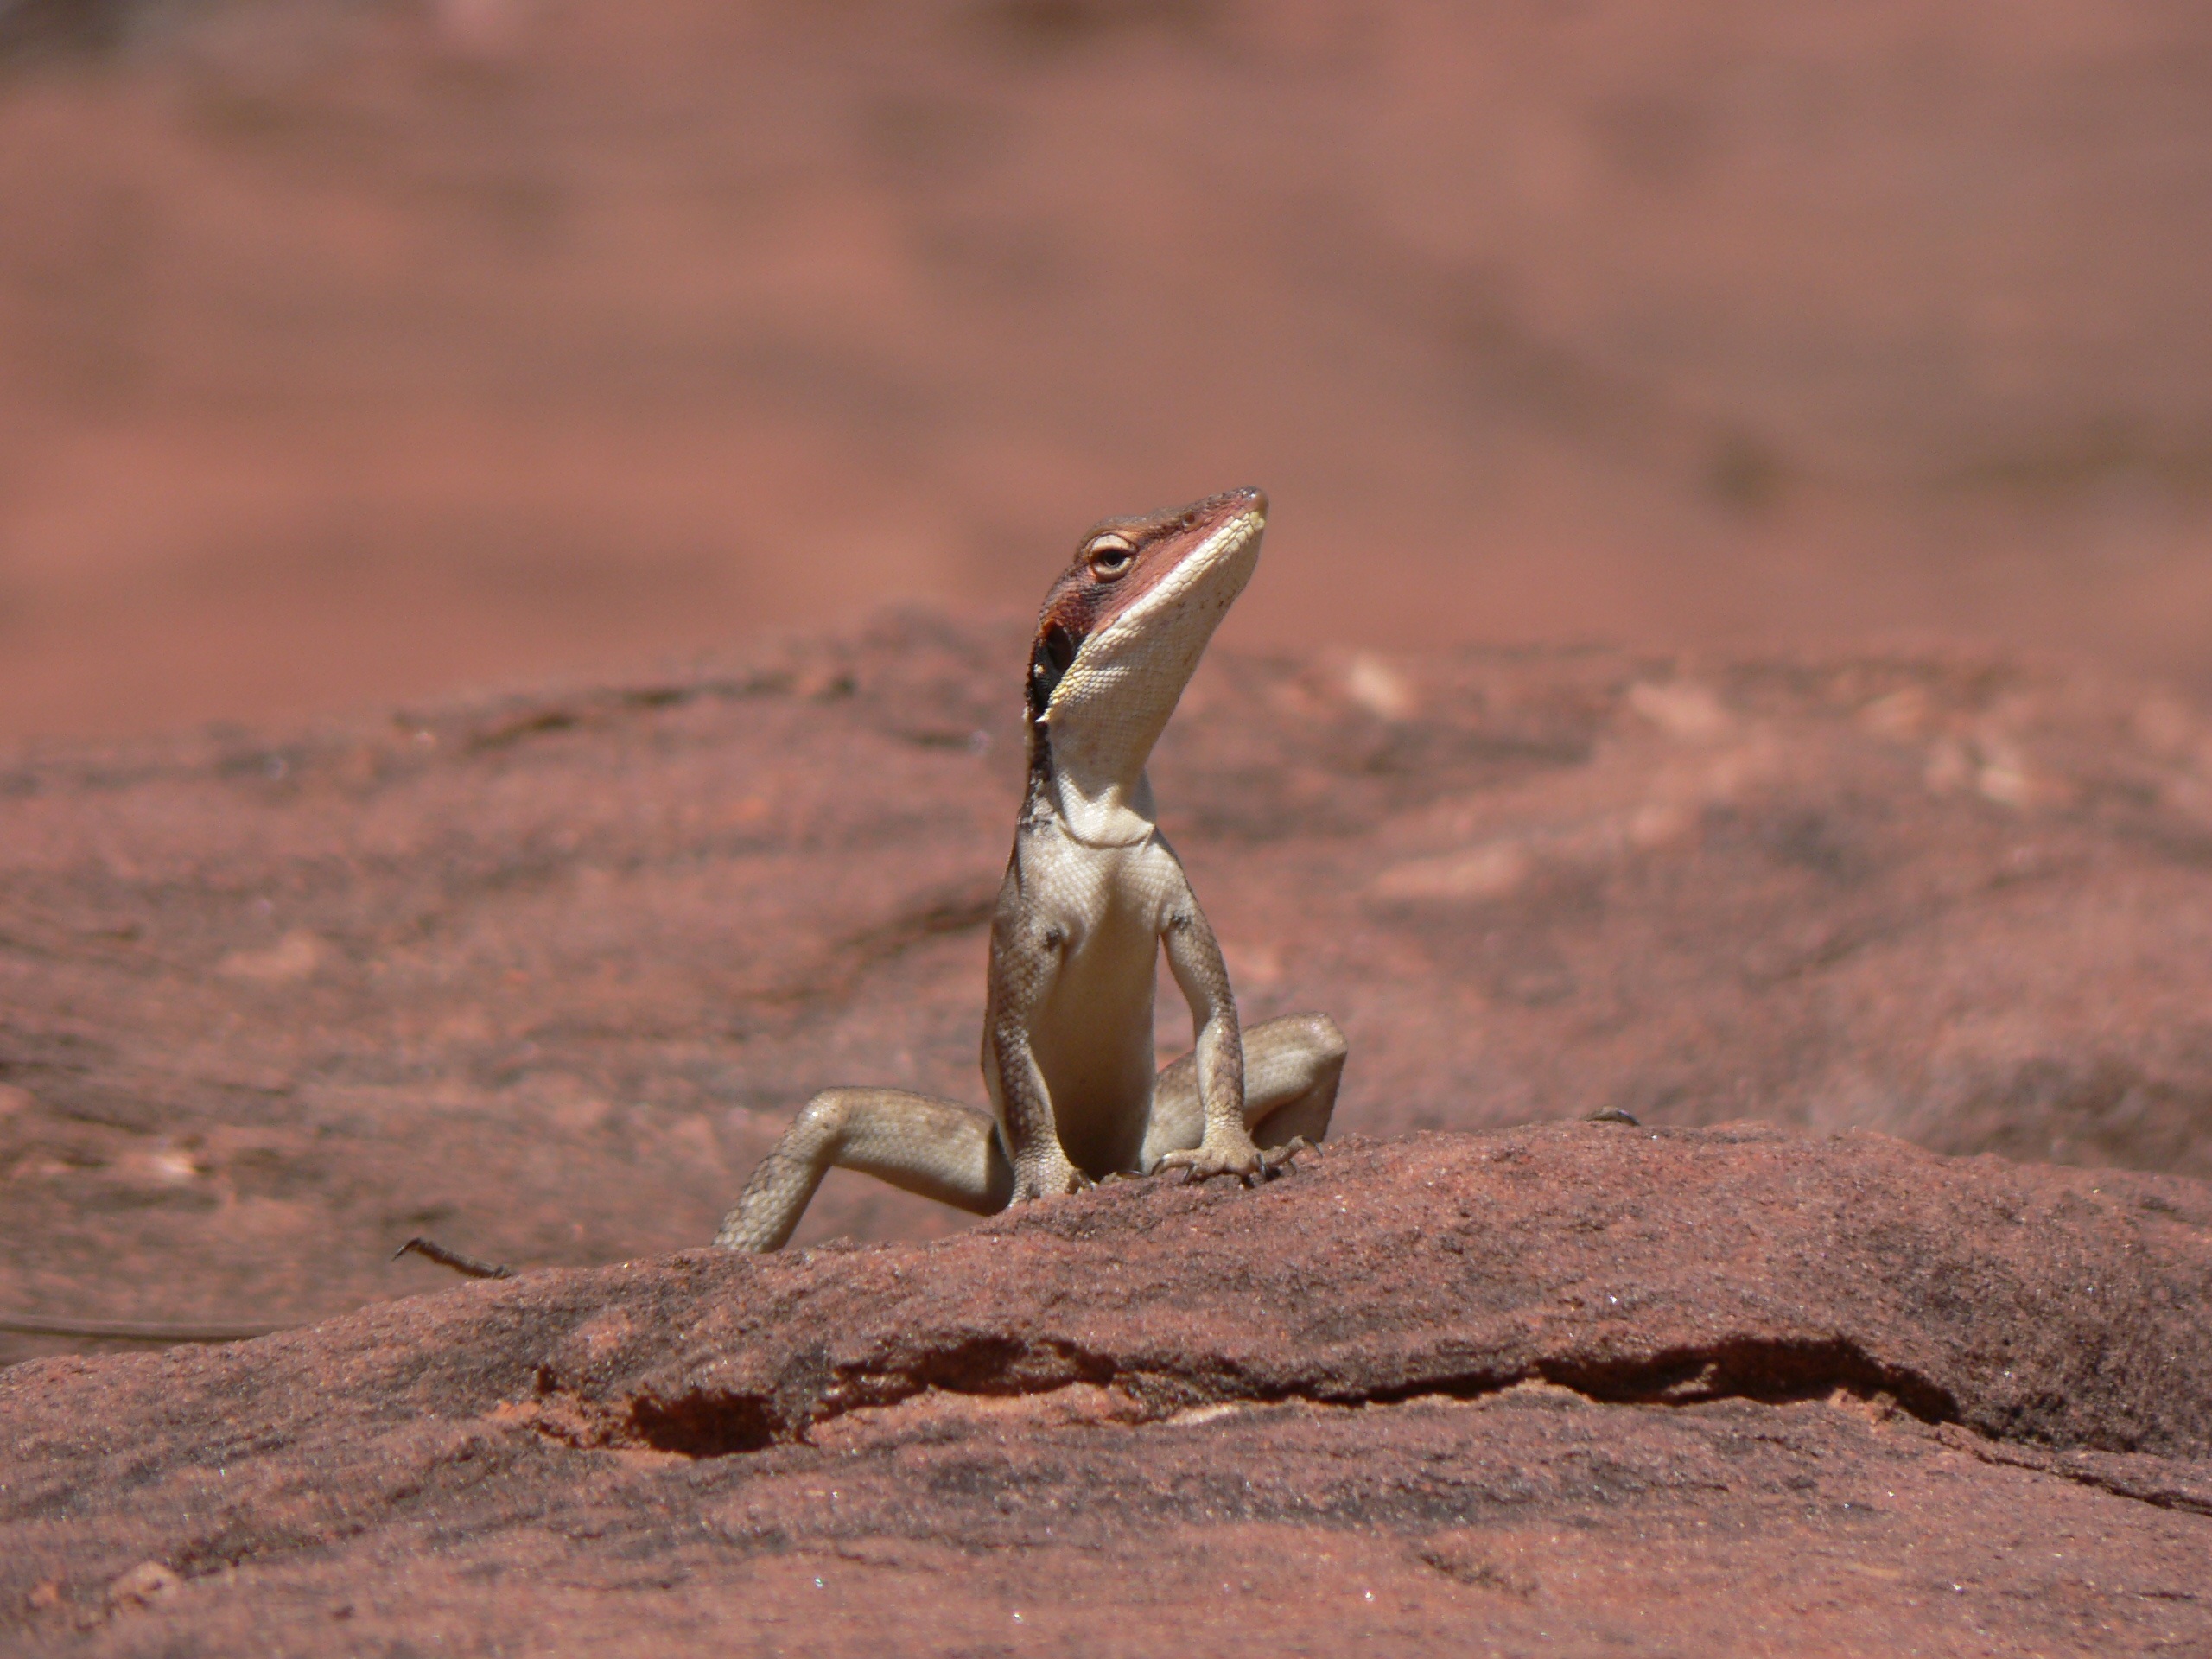
nature, sand, rock, bird, desert, animal, wildlife, wild, reptile, fauna, lizard, vertebrate, perching bird